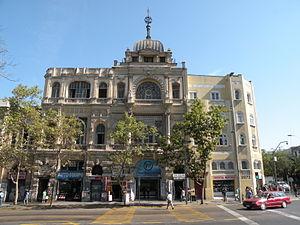
Albina Elguín Rodríguez est une sculptrice et artiste visuelle chilienne du XIXᵉ siècle. Elle est reconnue comme l'une des pionnières de la scène artistique chilienne aux côtés de Celia Castro, Aurora Mira et Magdalena Mira. En raison de sa mort prématurée, elle a laissé peu d’œuvres picturales.